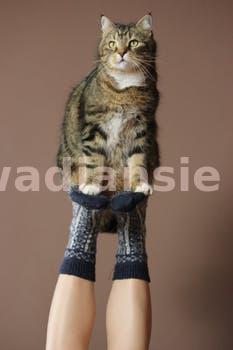
Label: Watermark